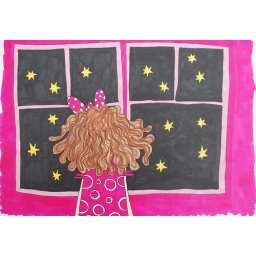
Can we pretend that airplanes in the night sky are like shooting stars